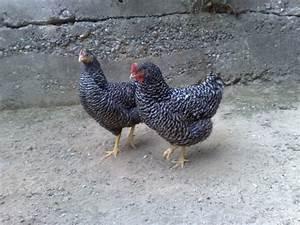
chicken